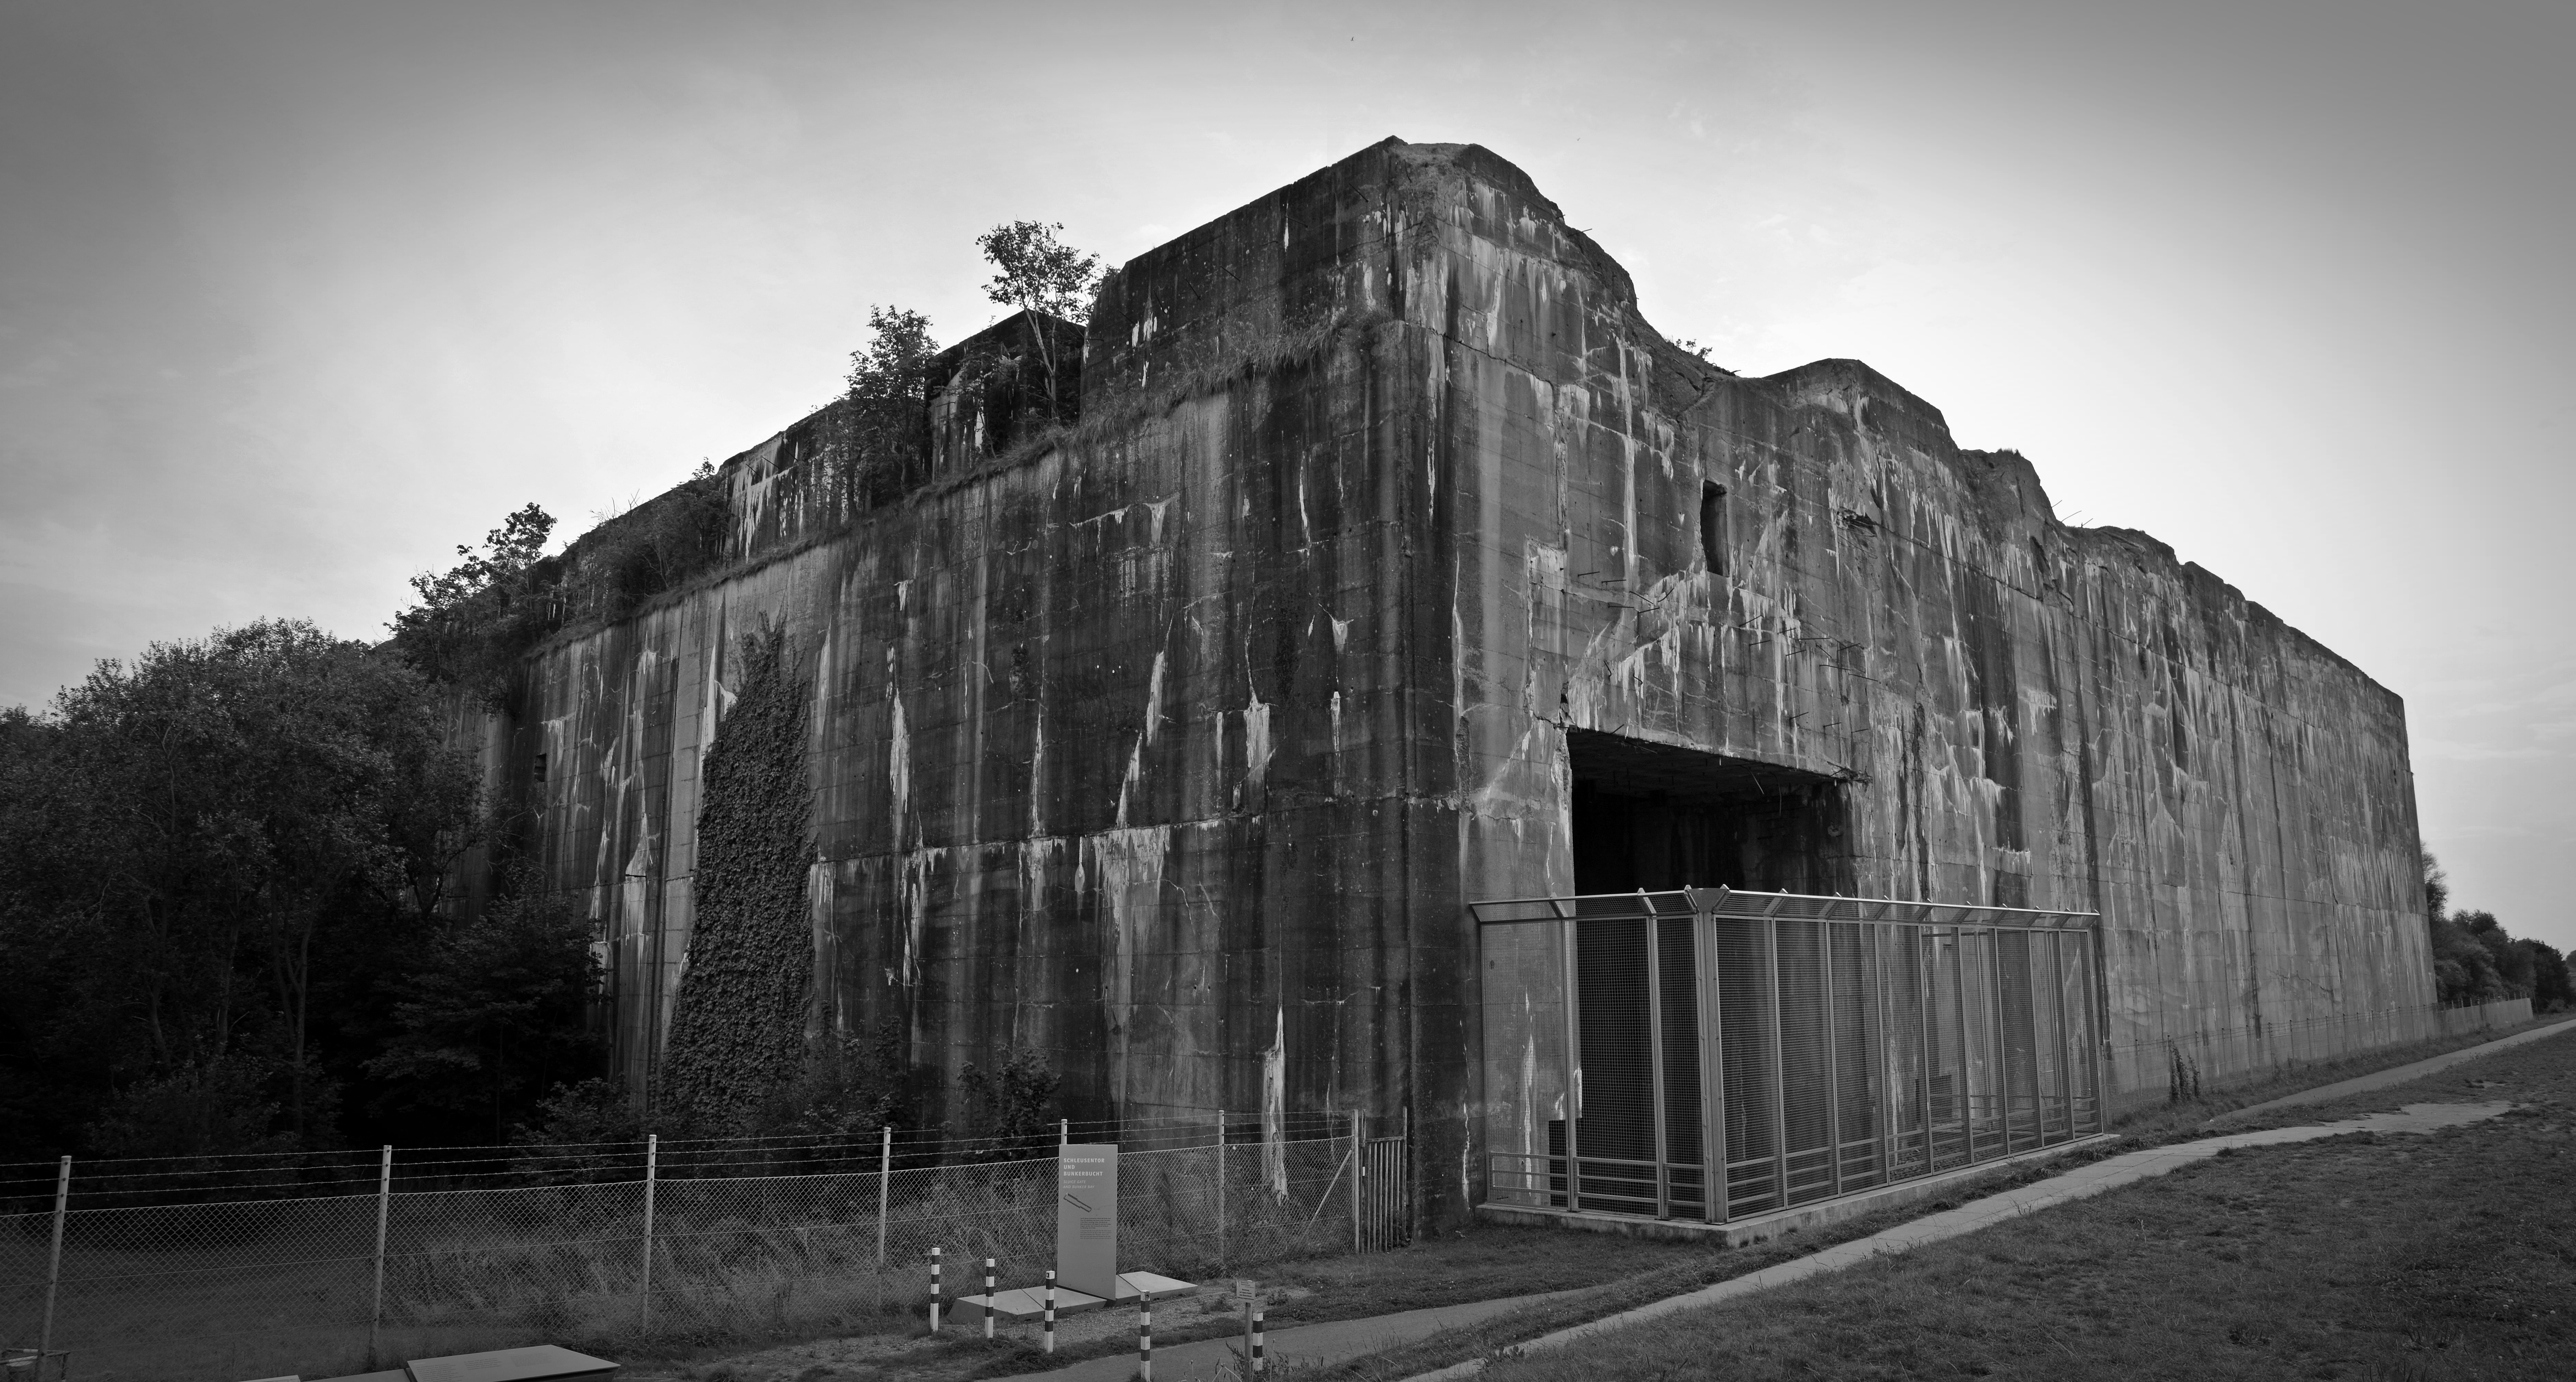
rock, black and white, architecture, white, photography, house, building, old, wall, decay, ruin, black, monochrome, concrete, destroyed, weathered, war, temple, ruins, bunker, bunker valentin, urban area, monochrome photography, ancient history